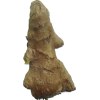
Label: ginger